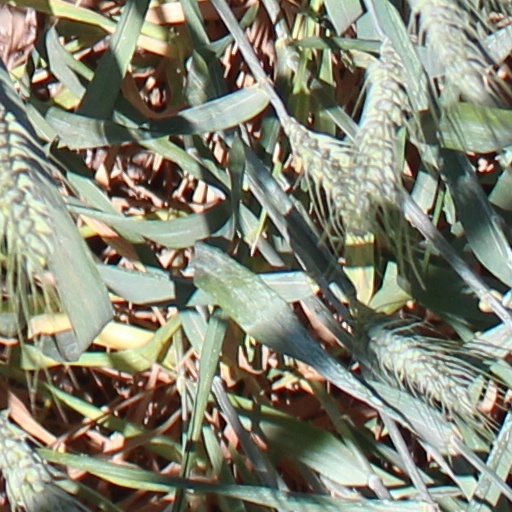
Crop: wheat